Albert Anker

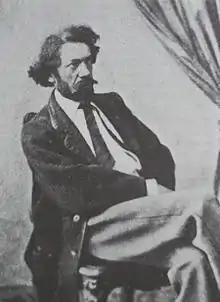
Anker in Paris (1855)

Anker moved to Paris, where he studied with Charles Gleyre and attended the École nationale supérieure des Beaux-Arts in 1855–60. He installed a studio in the attic of his parents' house and participated regularly in exhibitions in Switzerland and in Paris. Anker married Anna Rüfli in 1864, and they had six children together; the four children who did not die at an early age – Louise, Marie, Maurice and Cécile – appear in some of Anker's paintings. In 1866, he was awarded a gold medal at the Paris Salon for "Schlafendes Mädchen im Walde" (1865) und "Schreibunterricht" (1865); in 1878 he was made a knight of the Légion d'honneur. In 1870–74 he was a member of the Grand Council of Bern, where he advocated the construction of the Kunstmuseum Bern.